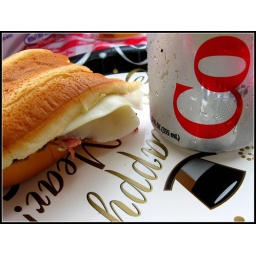
January paper plates used in June